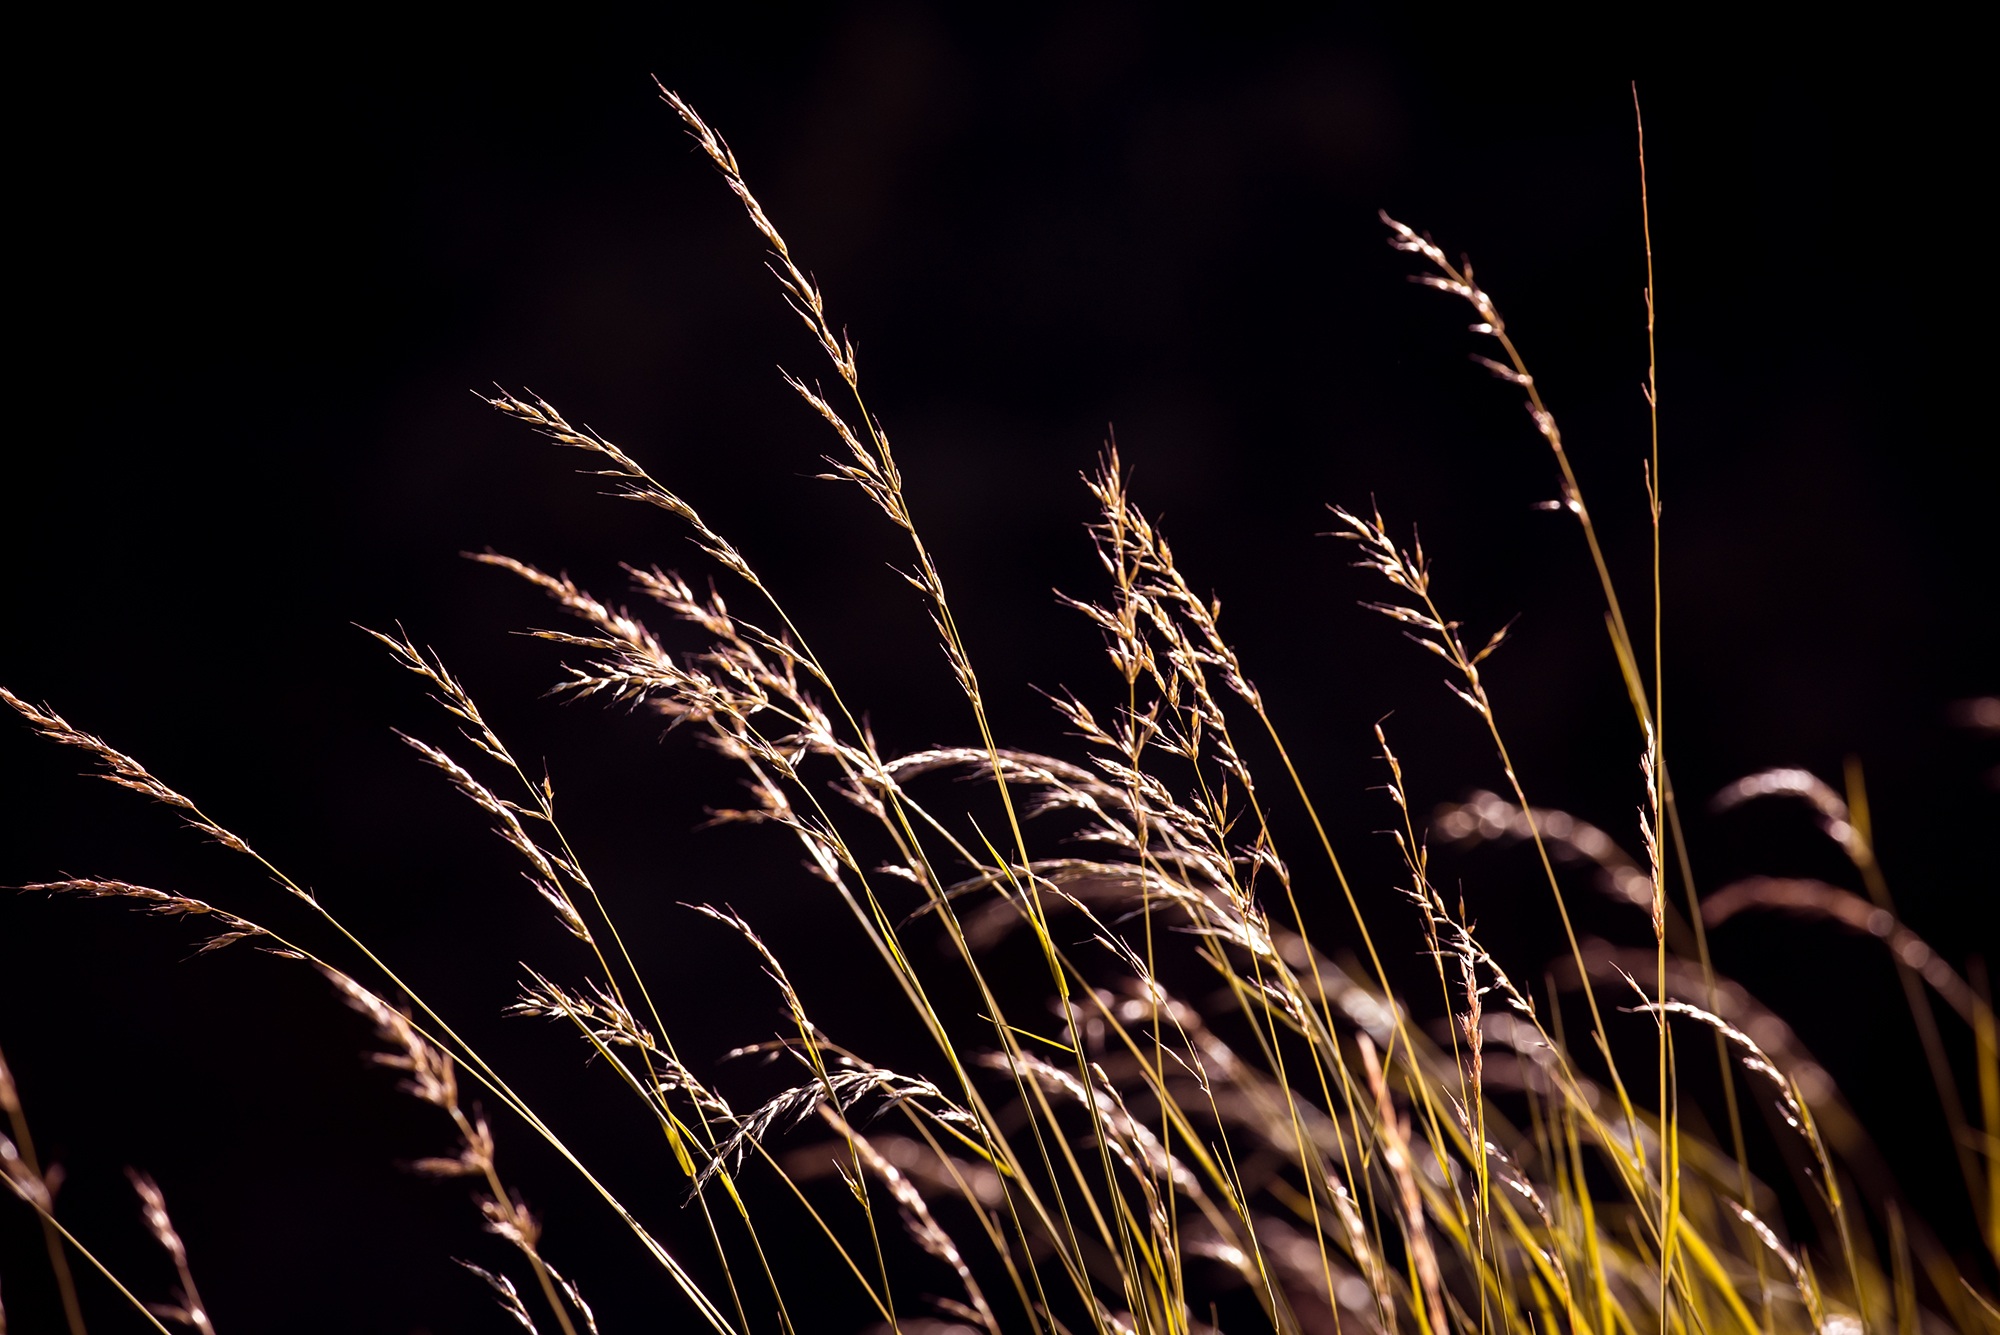
nature, grass, branch, light, plant, sky, night, meadow, sunlight, flower, summer, sparkler, twilight, darkness, close, seeds, fireworks, grasses, grass ear, grass family